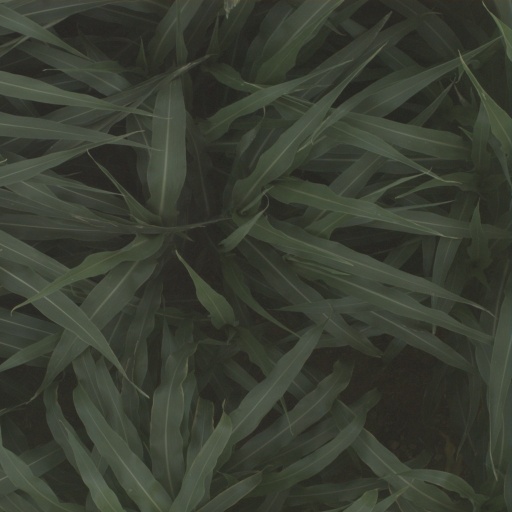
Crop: sorghum